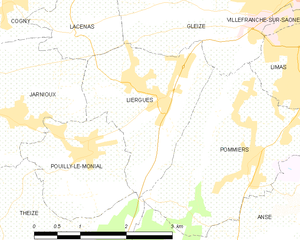
Carte des communes françaises